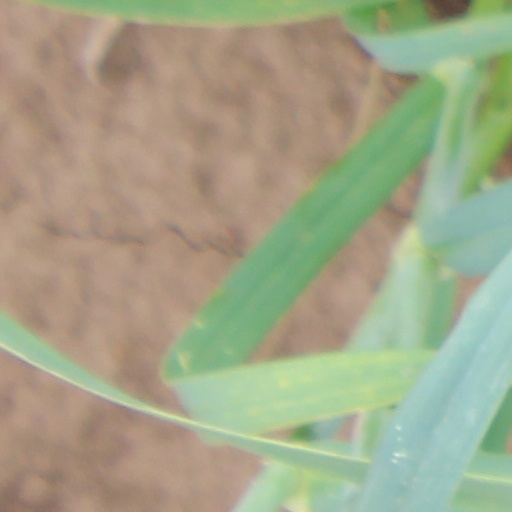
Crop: wheat